Sortland Bridge

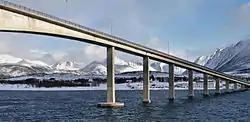
View of the bridge (winter 2006-2007)

The Sortland Bridge is a cantilever road bridge that crosses the Sortlandssundet strait between the village of Strand on Hinnøya island and the town of Sortland on Langøya island. It is located within Sortland Municipality in Nordland county, Norway. The bridge is long, the main span is , and the maximum clearance to the sea is . The bridge has 21 spans.